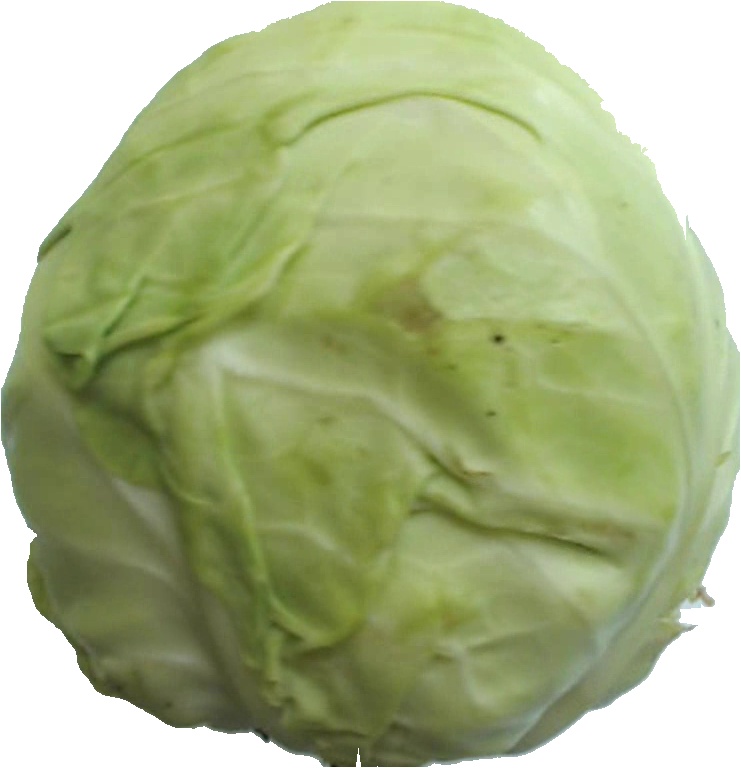
Label: cabbage_white_1